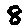
Label: 8